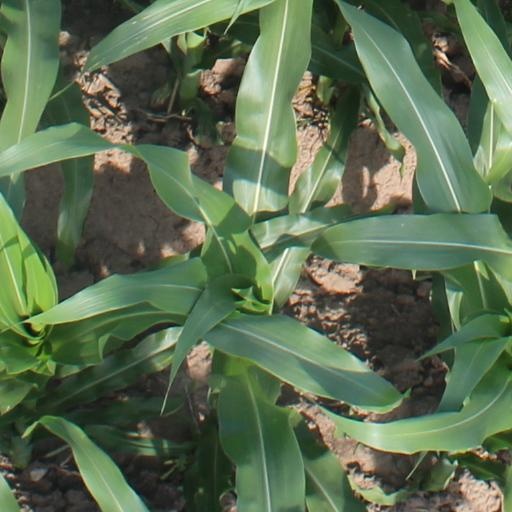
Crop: maize; corn